Horasis

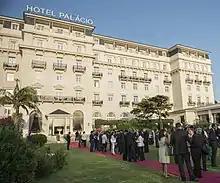
Horasis Meeting reception at the Hotel Palácio Estoril, in Cascais, on the Portuguese Riviera, near Lisbon.

Horasis serves as a platform for cooperation and knowledge-sharing, fostering connections between developed countries and emerging markets. The community primarily operates through partnerships with corporations, governments, and international organizations, often acting as an incubator for new initiatives. These meetings rotate among host countries that organize the events, with selected corporations contributing speeches and presentations on current topics.